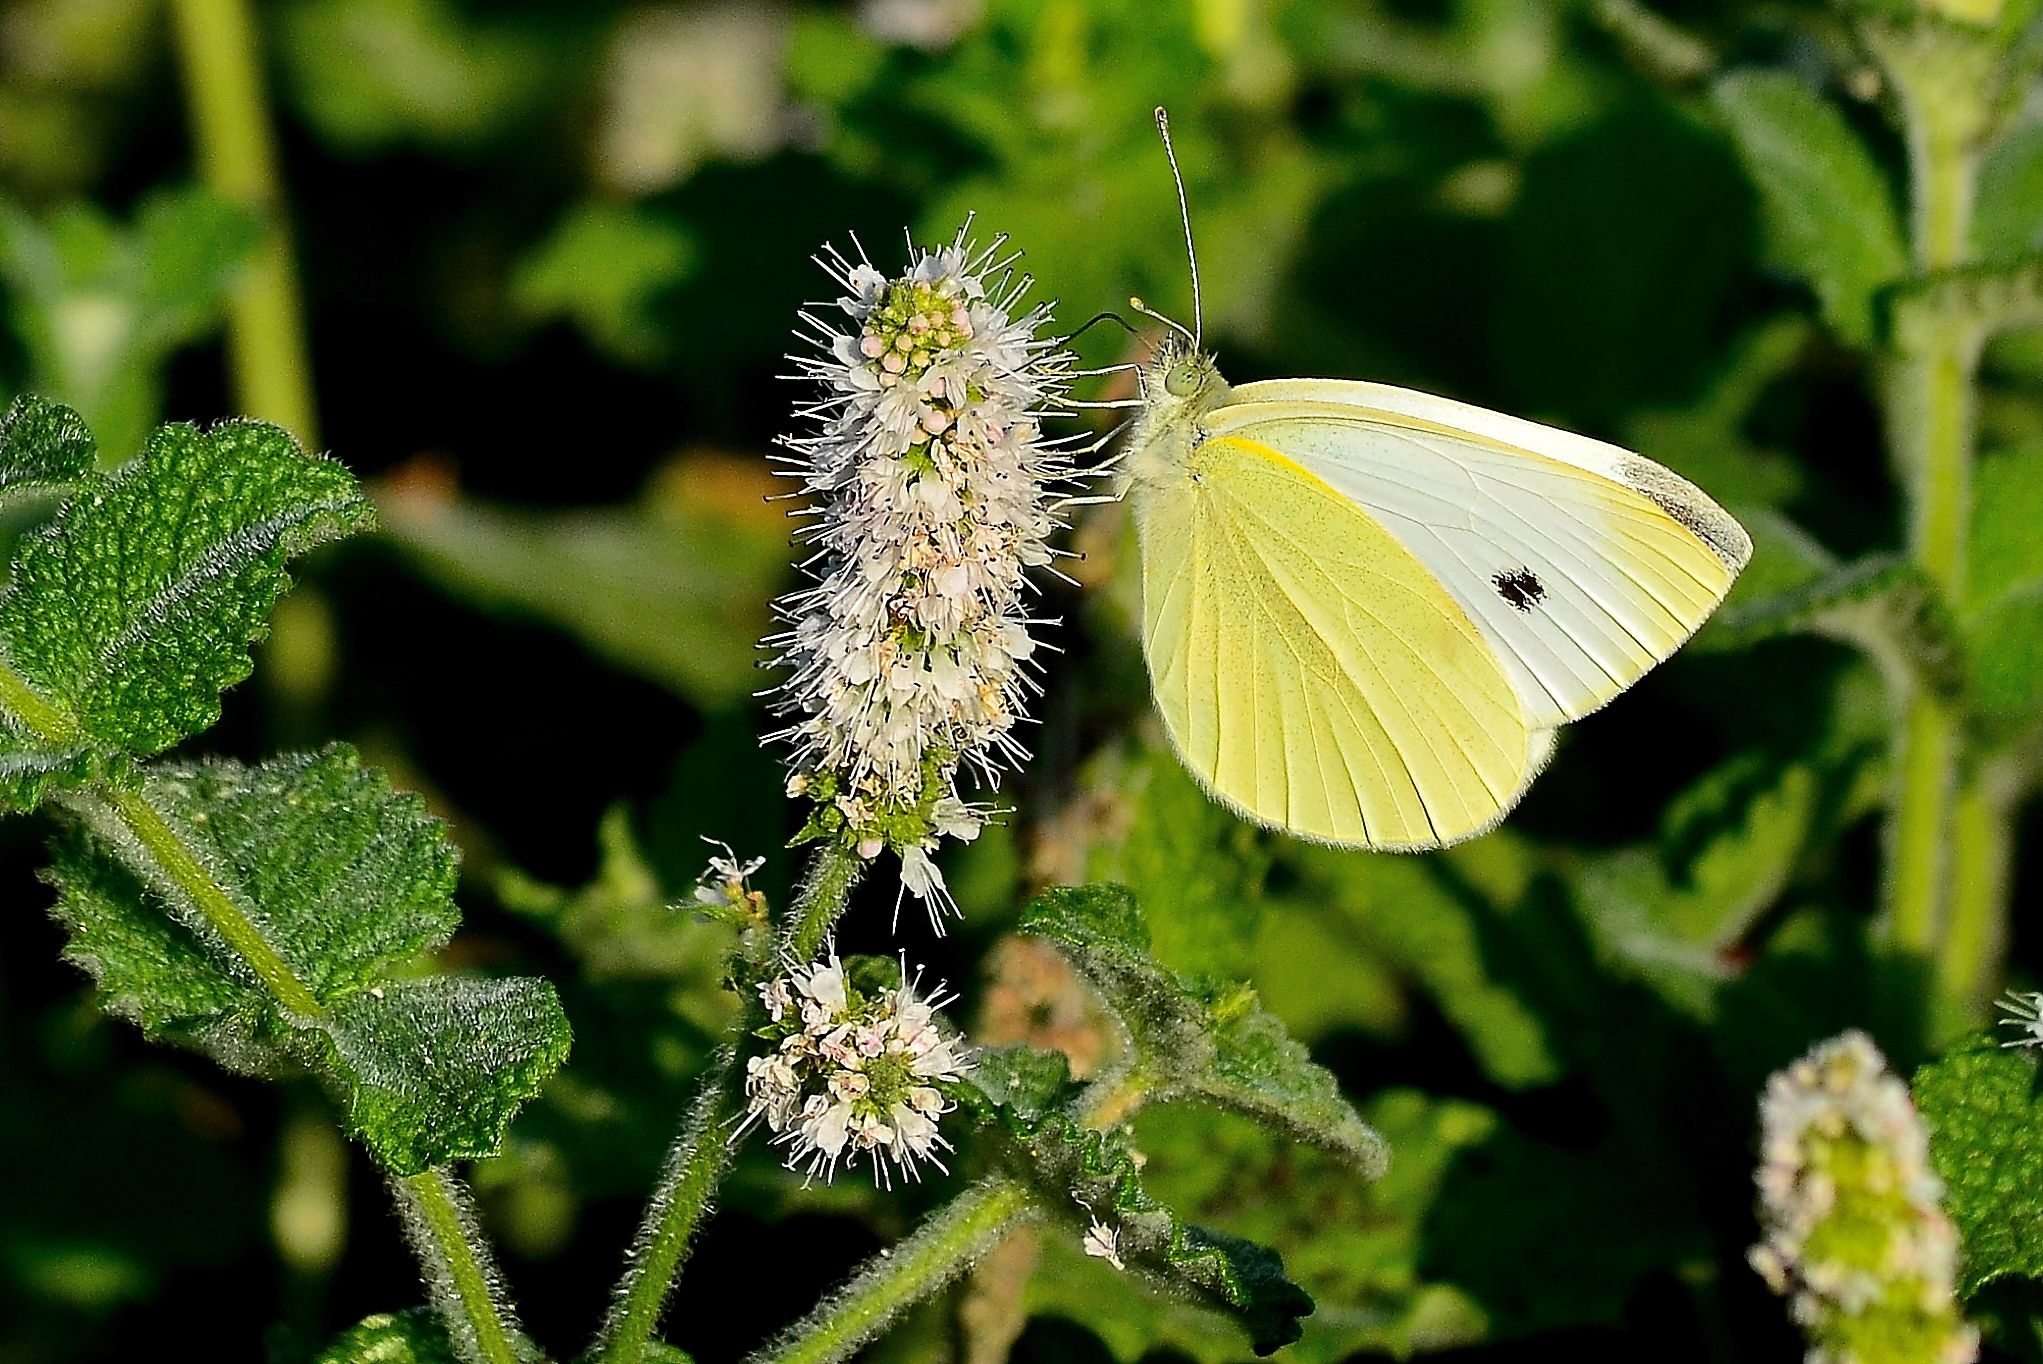
nature, meadow, flower, wildlife, insect, macro, botany, butterfly, flora, fauna, invertebrate, wildflower, animals, naturaleza, mariposa, nectar, pieridae, ggl1, gaby1, xovesphoto, animales, gphoto, nikond5100, macro photography, volvoreta, moths and butterflies, lycaenid